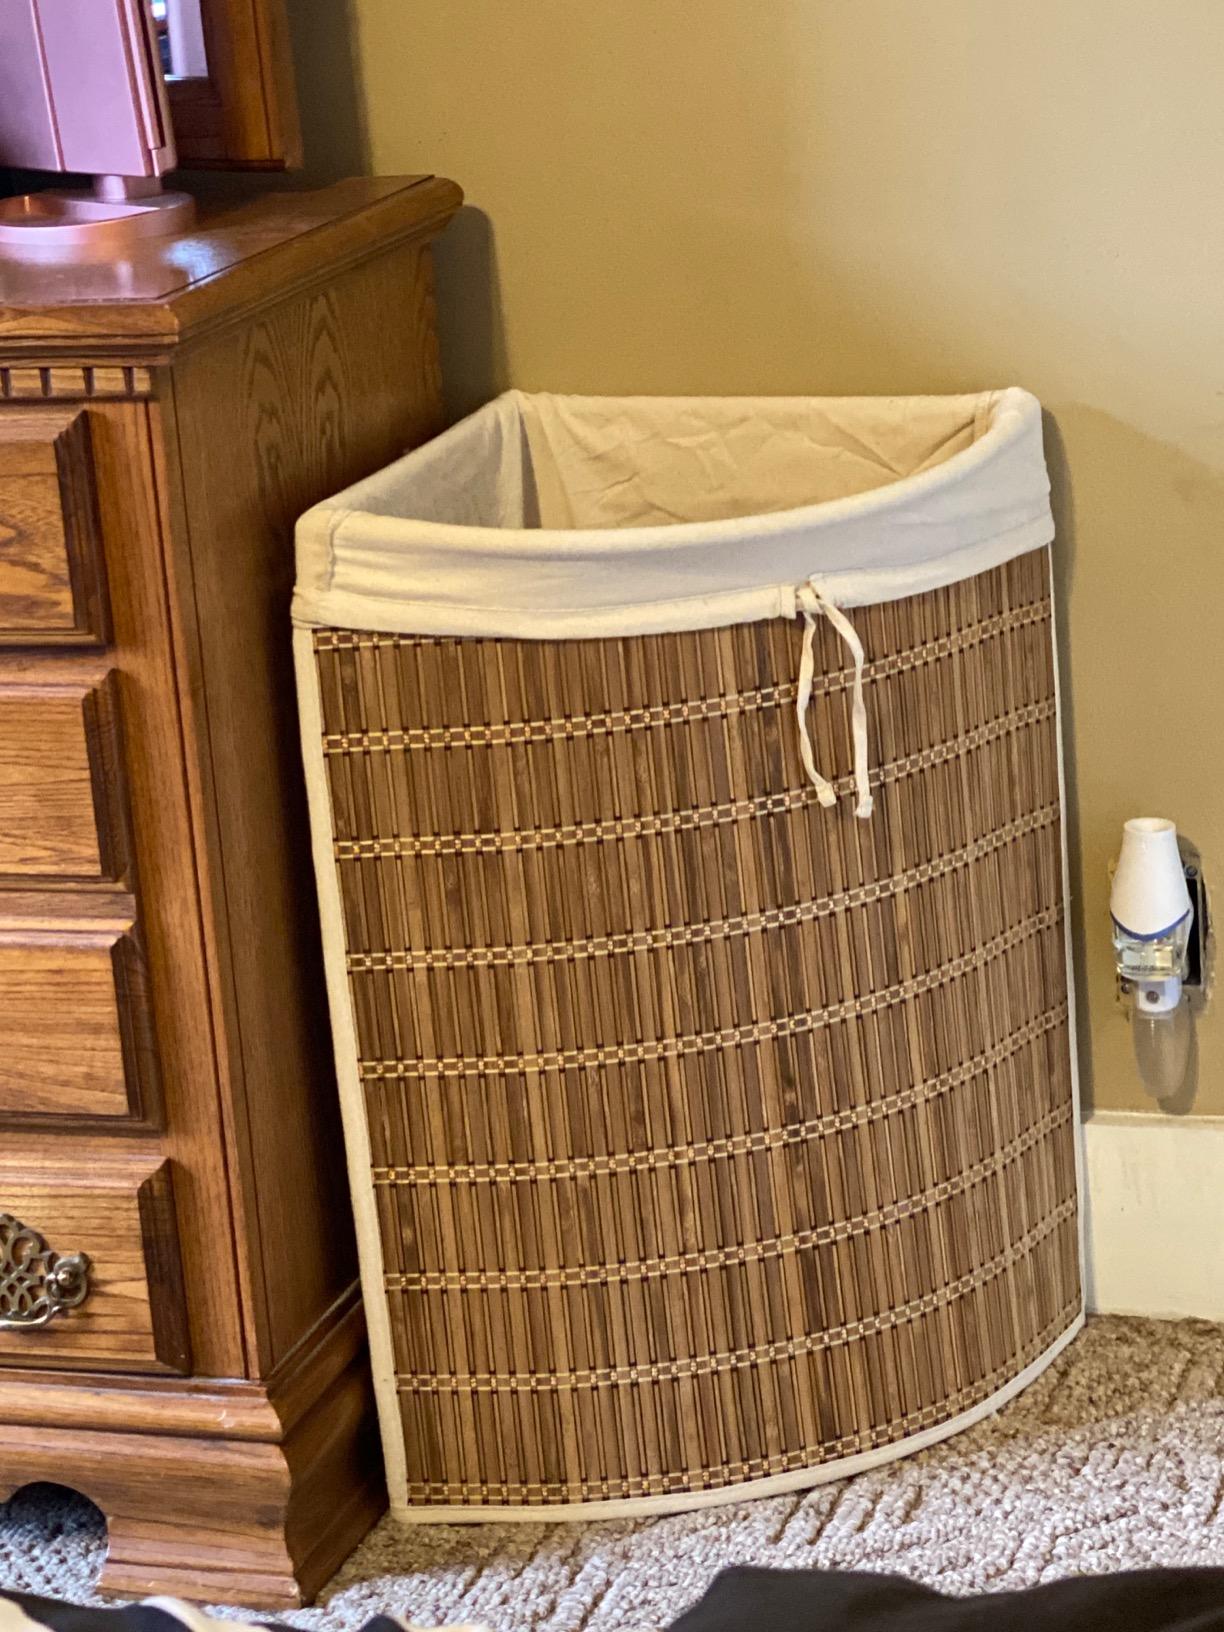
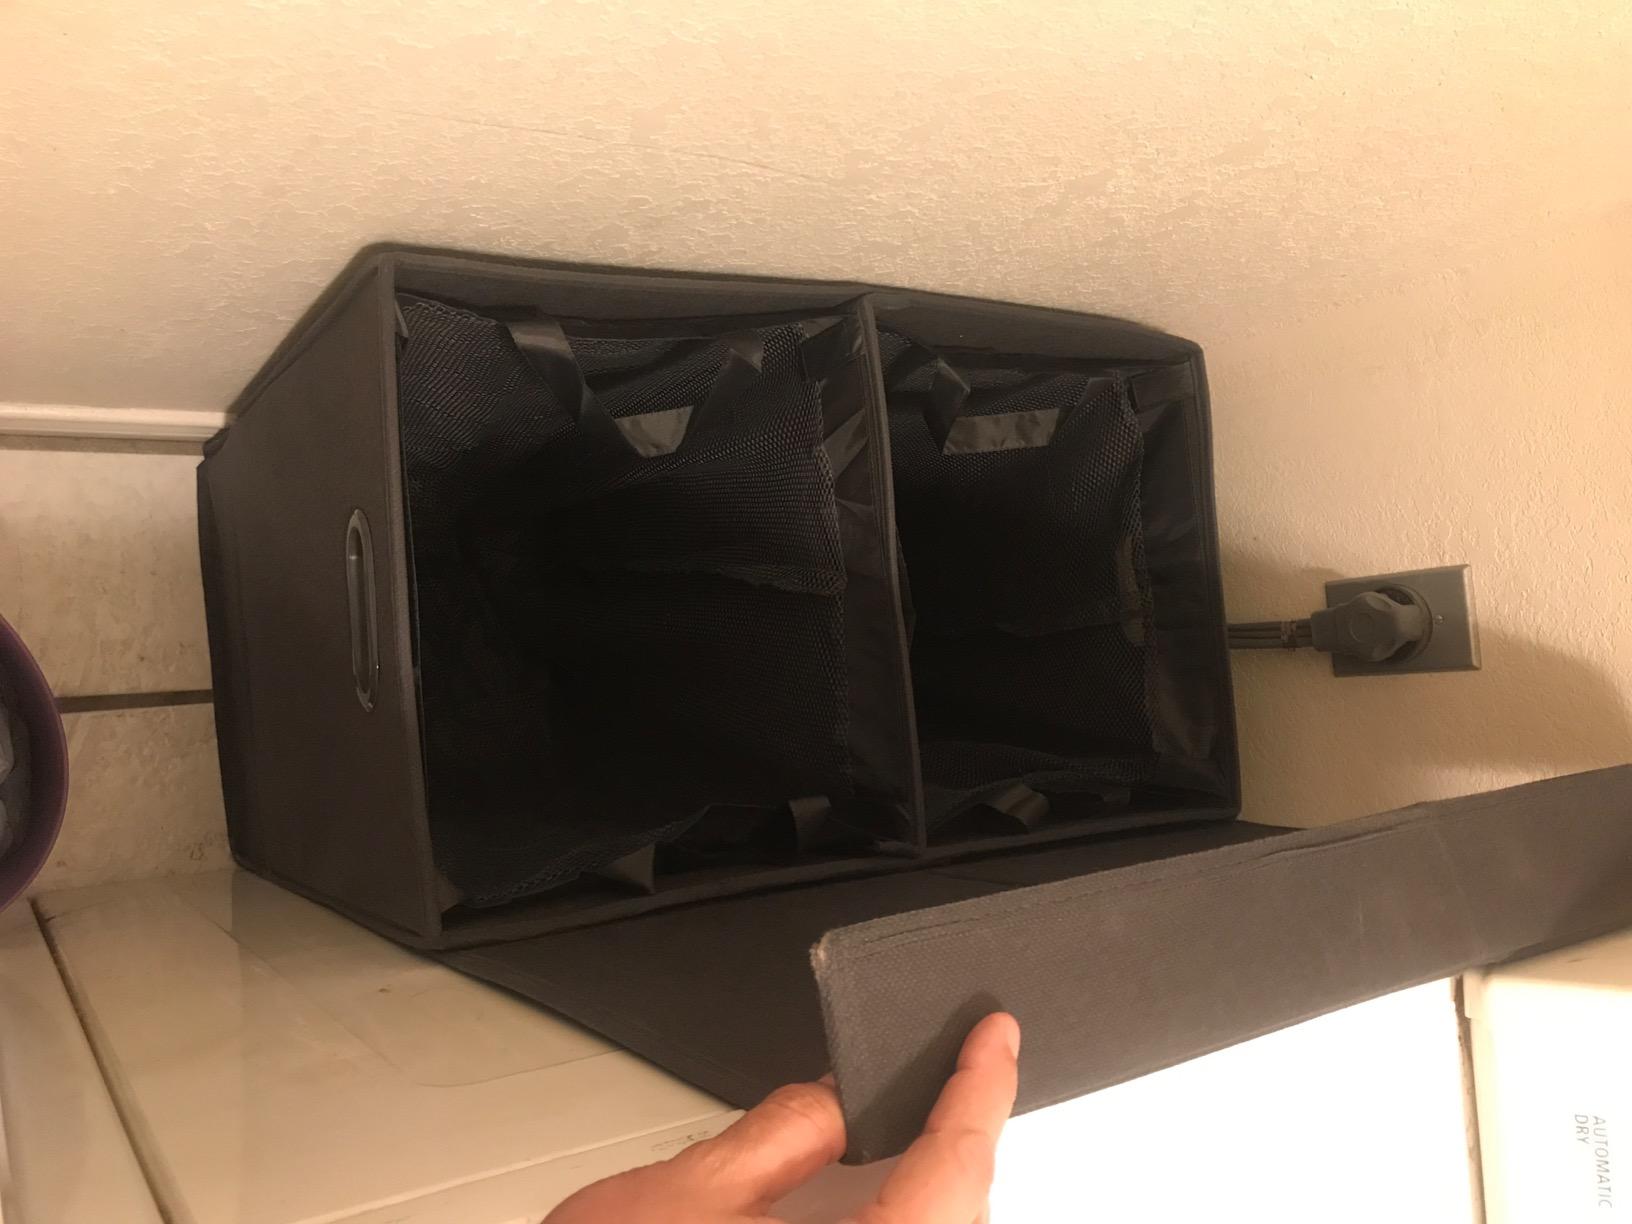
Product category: items_hamper
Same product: no